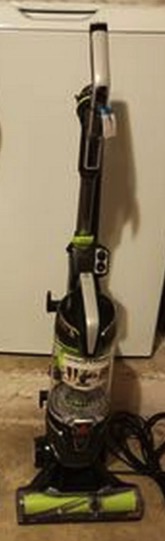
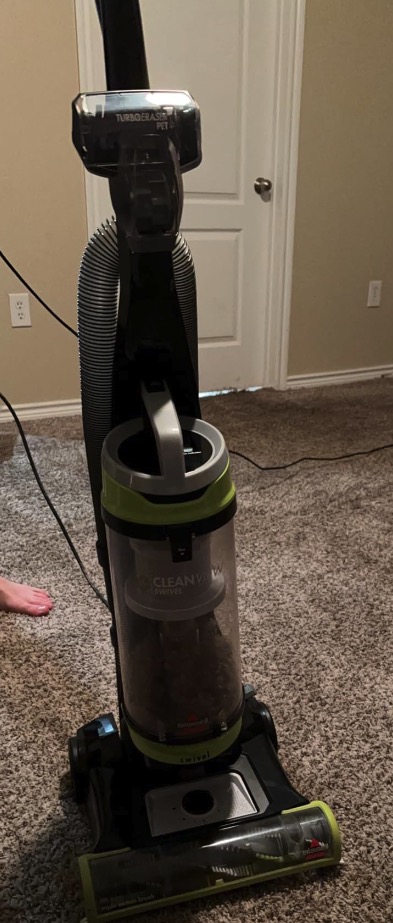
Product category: items_vacuum
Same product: no